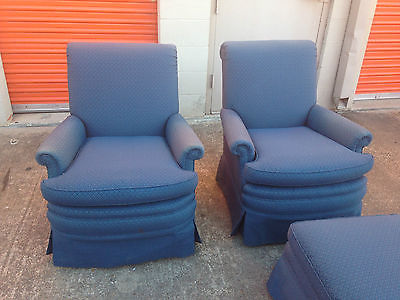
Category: chair